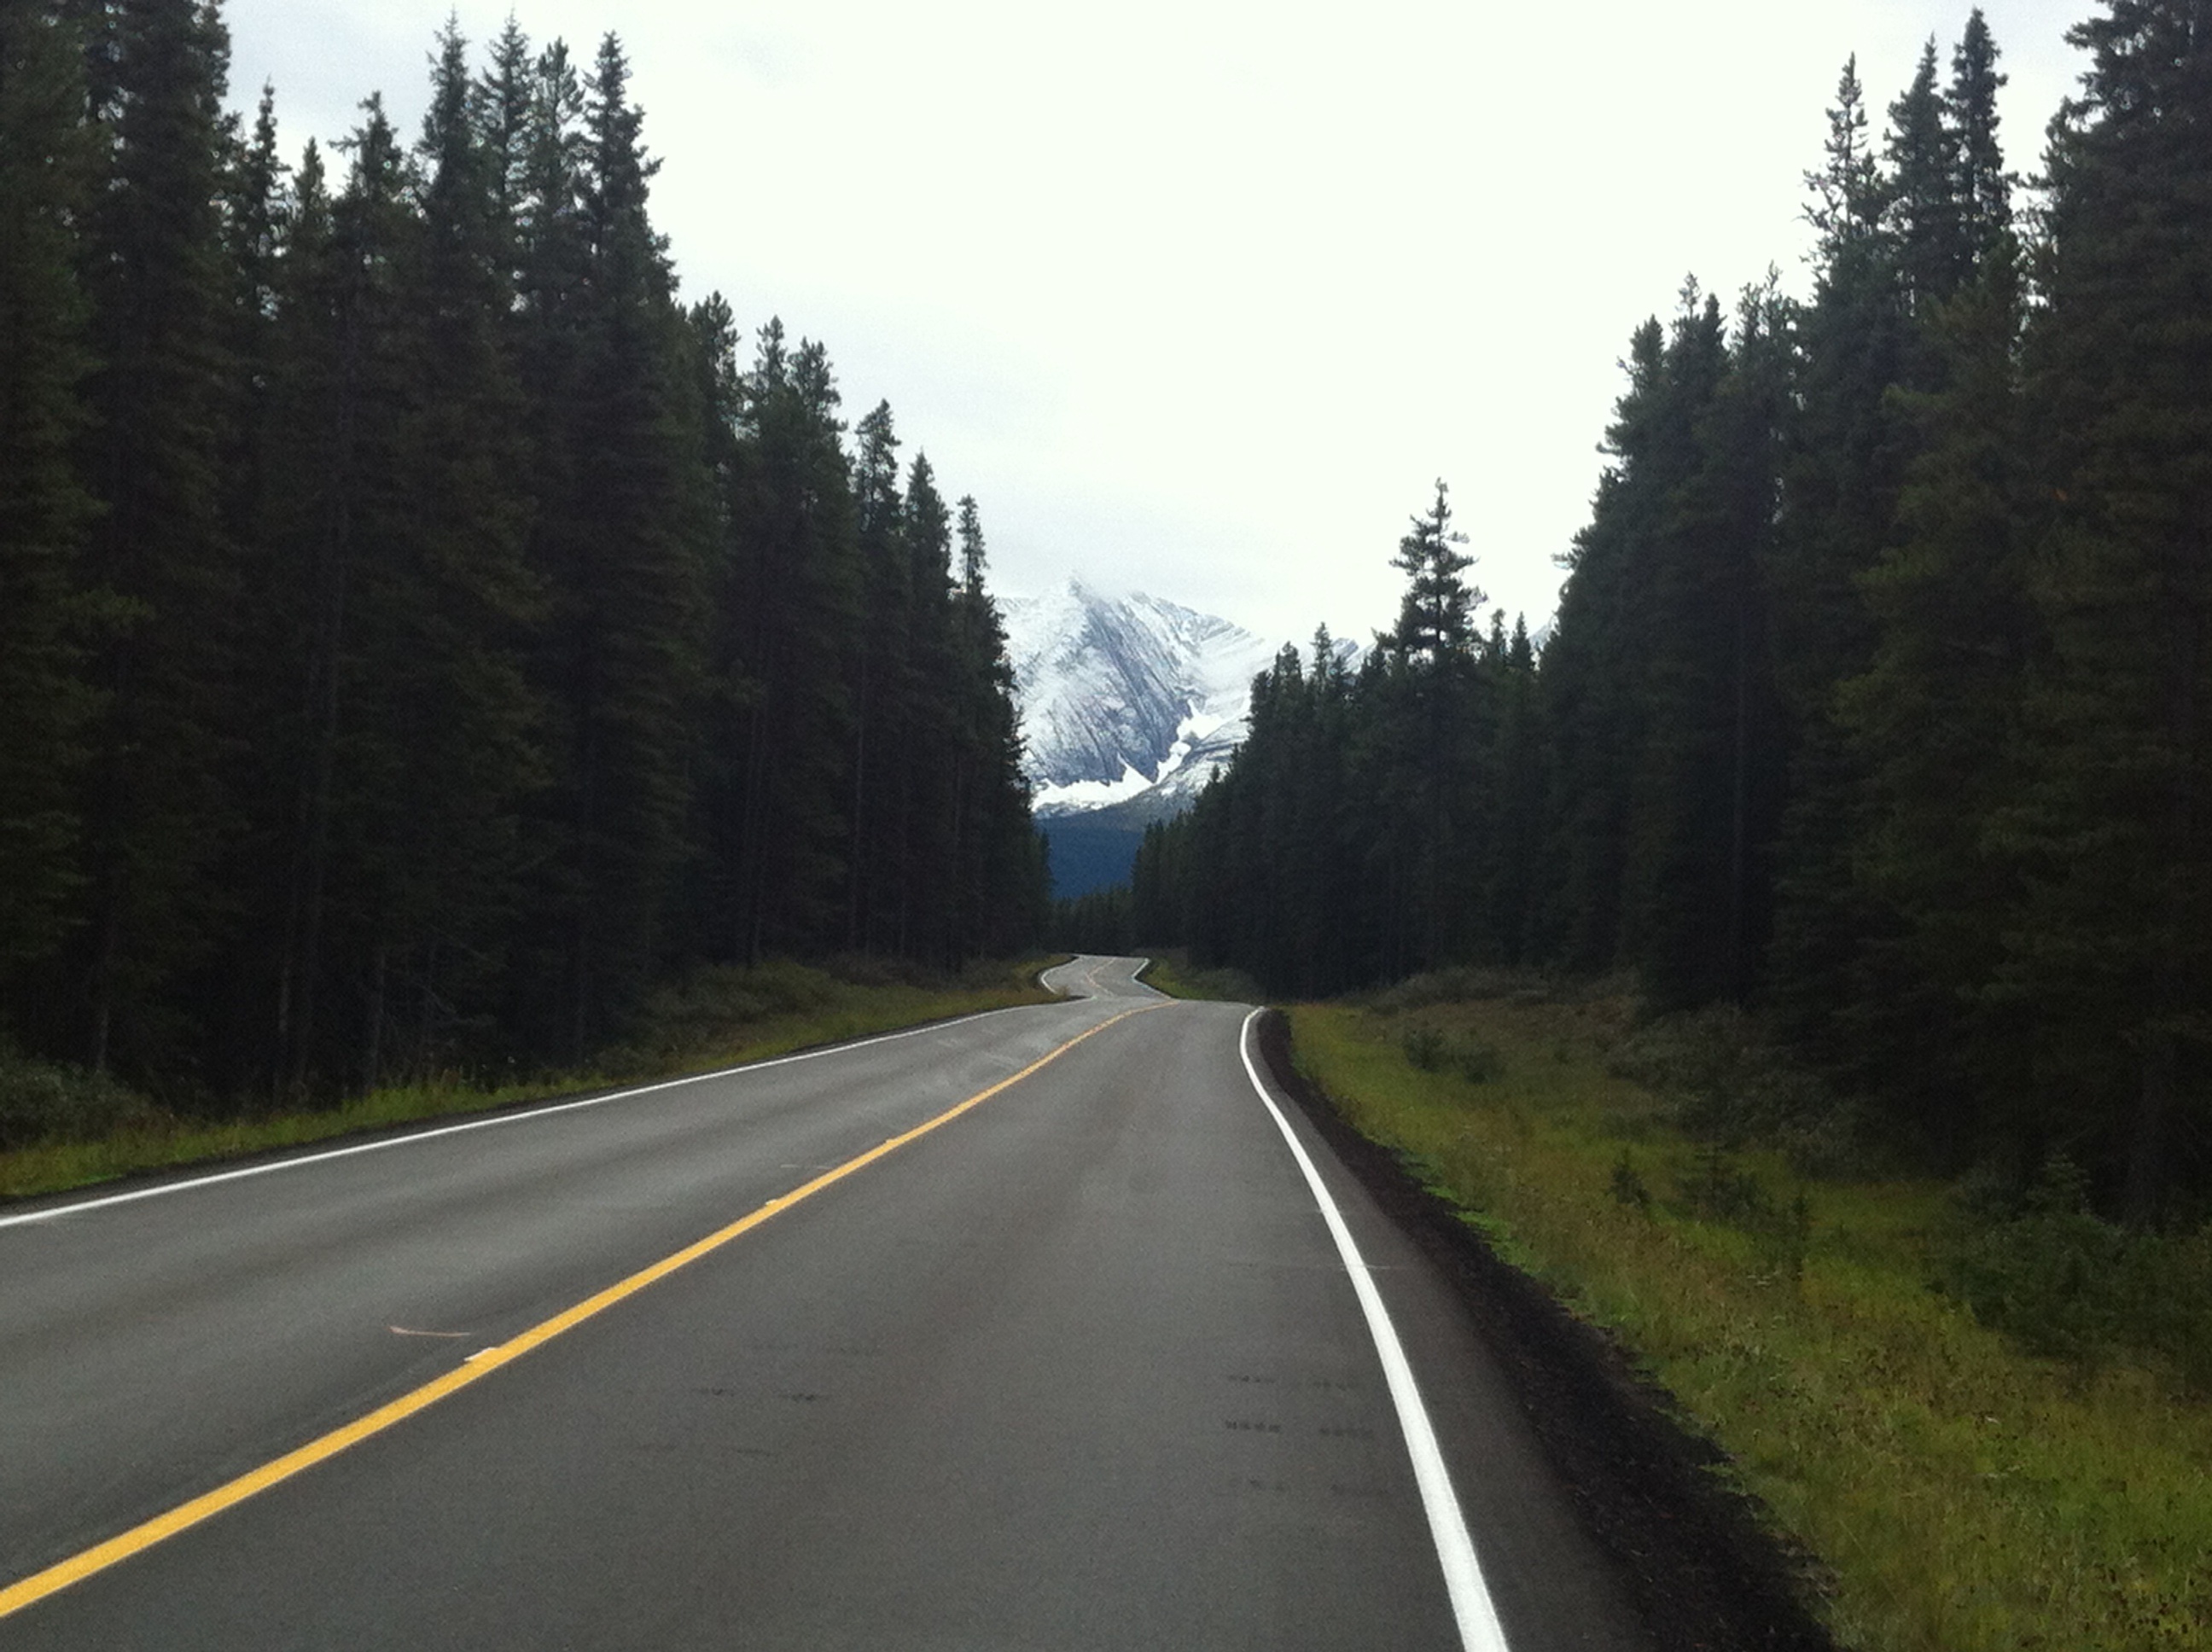
road, highway, driving, asphalt, winding, lane, road trip, infrastructure, mountain pass, nonbuilding structure, controlled access highway, hi way